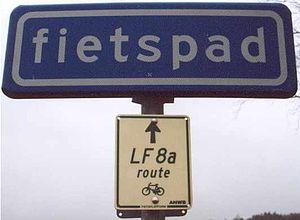
Le vélo est un moyen de transport commun aux Pays-Bas. Il est d'ailleurs devenu un des symboles du pays.